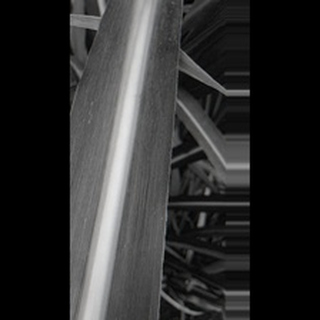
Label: sugarcane_mosaic